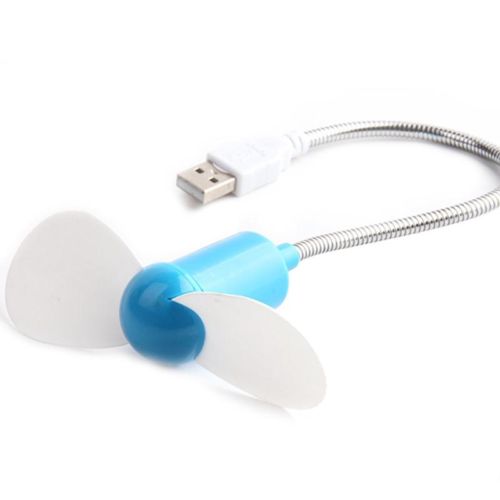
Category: fan